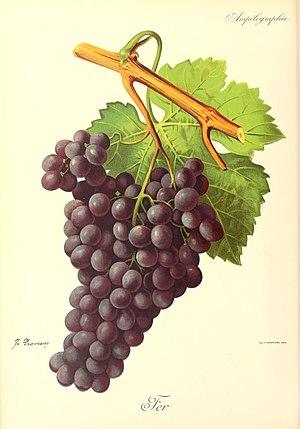
Illustration du cépage Fer par Jules Troncy dans l'ouvrage ""Ampélographie
Le fer servadou N ou fer N est un cépage de vigne noir du sud-ouest de la France.